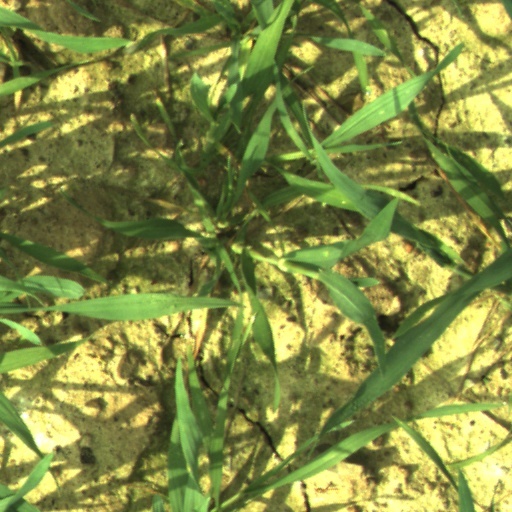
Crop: wheat